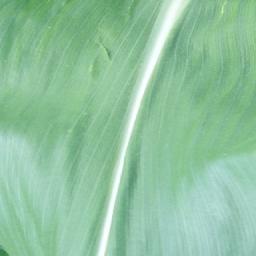
Label: Corn_(Maize)___Healthy